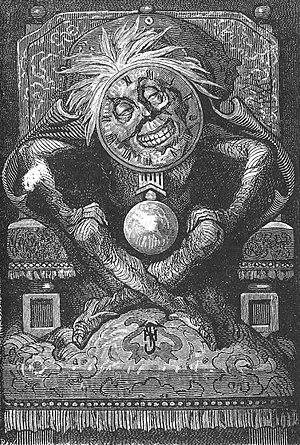
Maître Zacharius ou l’Horloger qui avait perdu son âme est un conte fantastique de jeunesse de Jules Verne, paru en 1854 dans la revue Musée des familles.